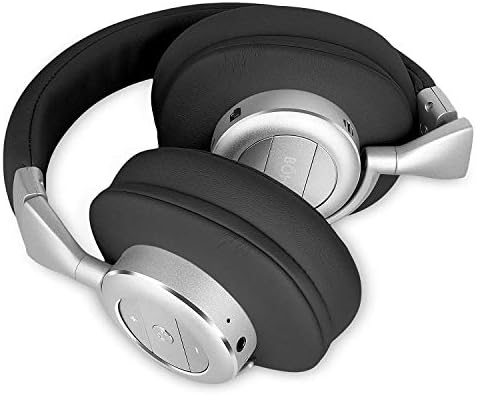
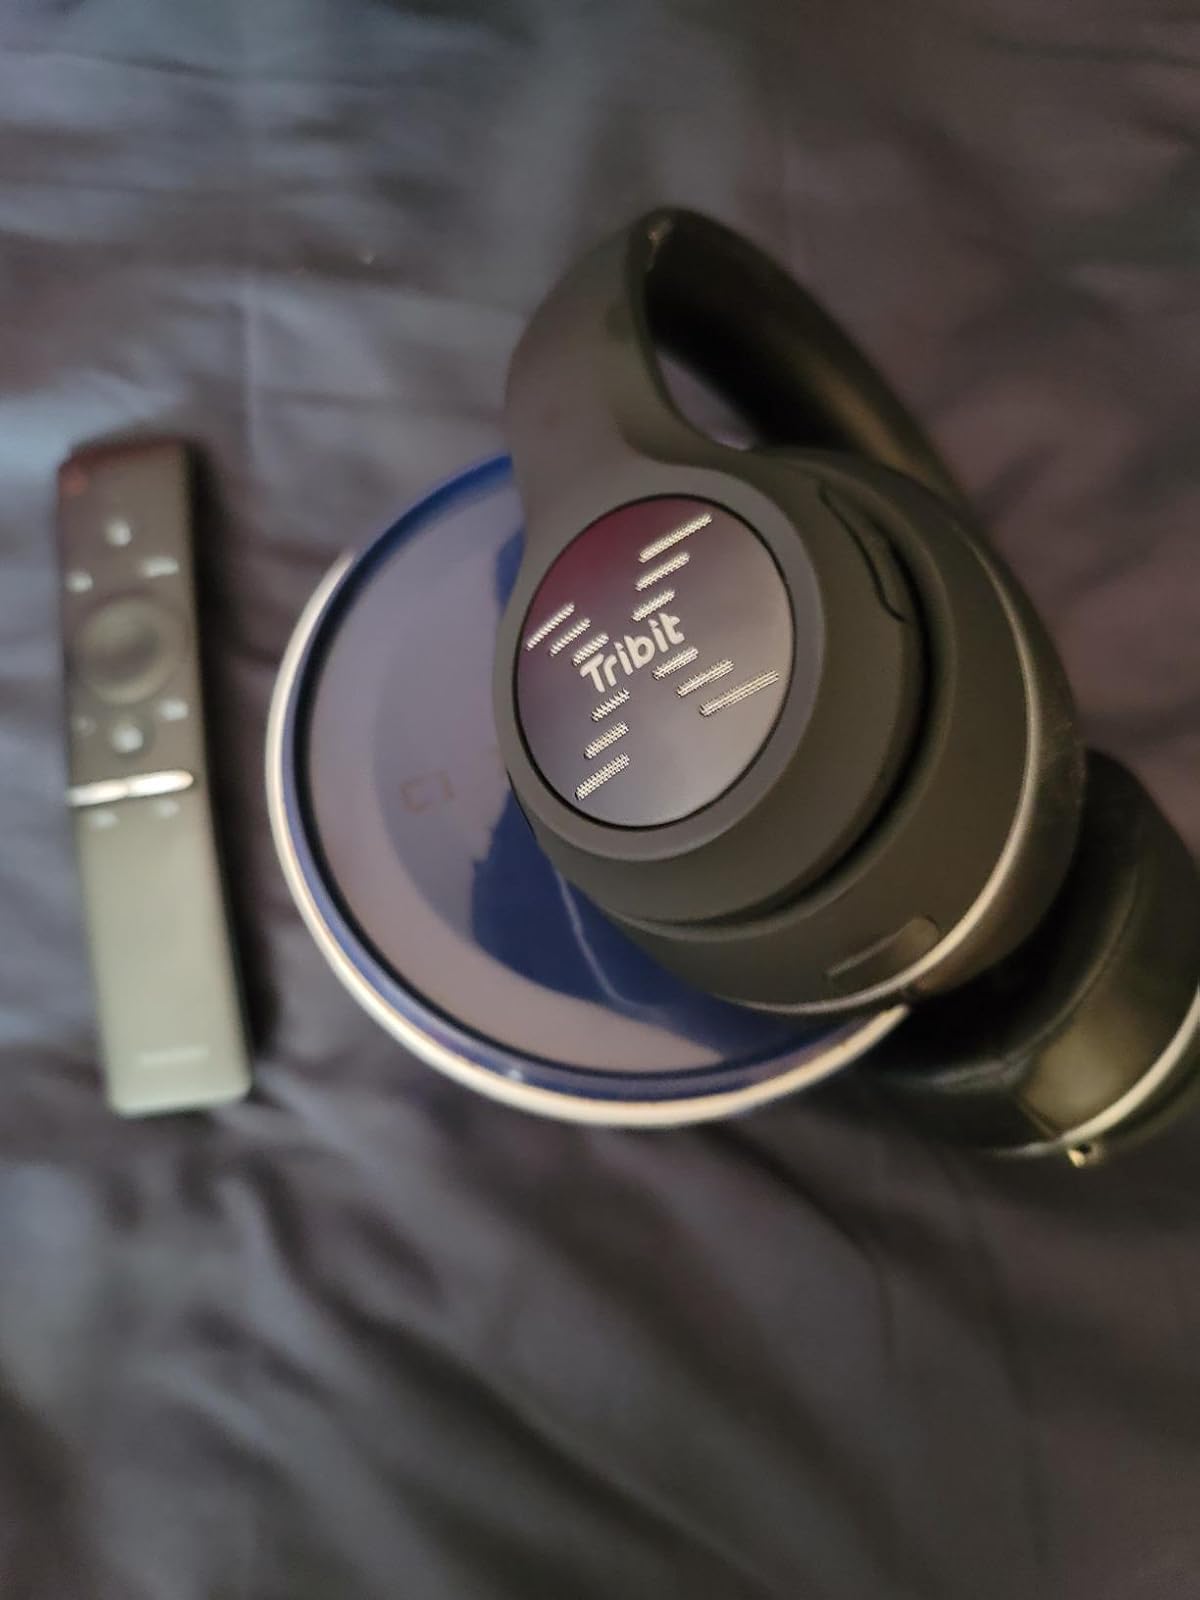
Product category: headphones
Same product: no